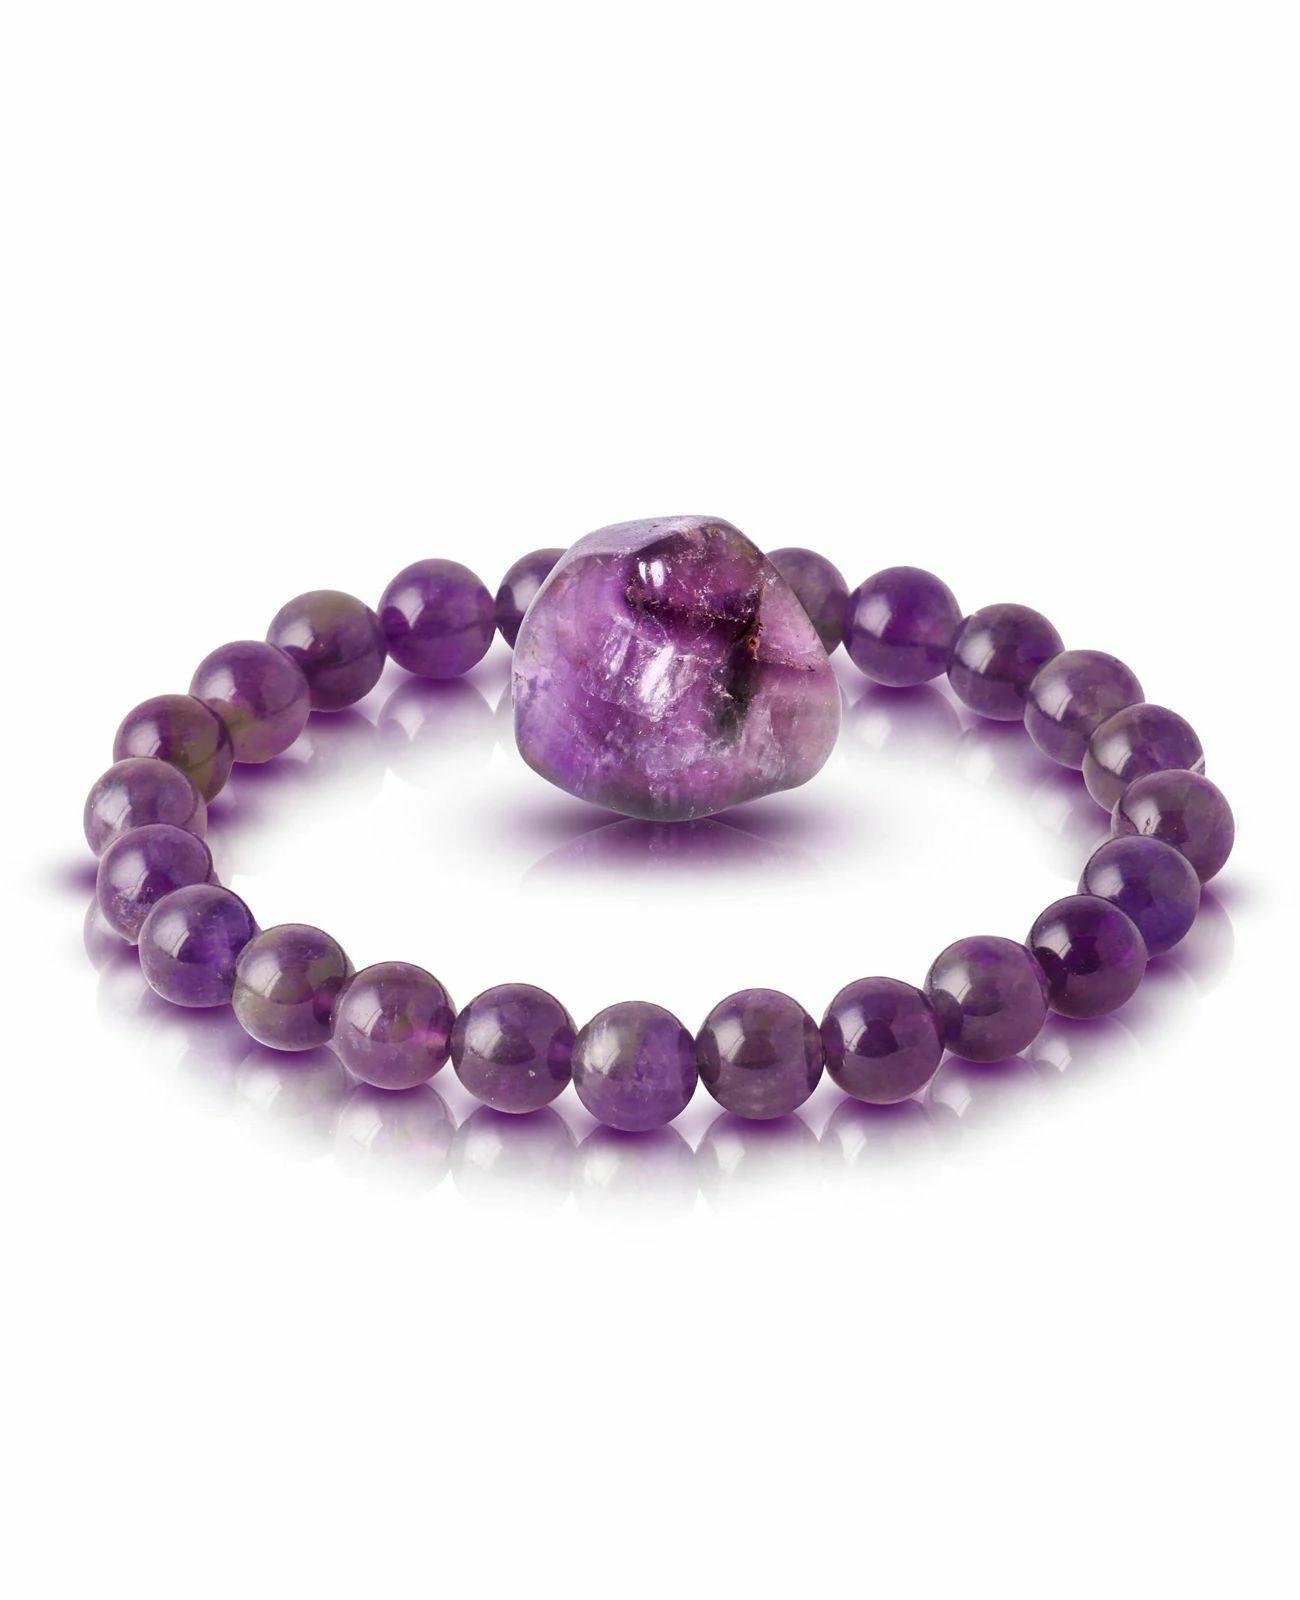
Reikved Zodiac Pisces Birthstone Amethyst Bracelet
Type: Bracelets
Brand: Reikved
Price: Rs. 399
 When we combine metaphysical practices like astrology-reading and crystal-healing, a journey of self-discovery begins. While the stars teach you to look within yourself, crystals amplify your strengths and gifts. Many of us, now, look to our zodiac signs to measure compatibility, massage essential oils into our pain points, or collect crystals to change the flow of energy in our home.
Features: Jewelry for luck and prosperity - channel your intuition with this reikved crystal birthstone bracelet charm bangle. Birthstone brings luck to you as it directly connects with your zodiac and brings you the power of cosmos.,Meaningful charms - this beautiful stretchable keepsake bracelet has a genuine crystals imported from all over the world and hand crafted into these beautiful piece of jewelry.,Excellent gift - for birthday, anniversary, holidays, stocking stuffers, graduation, christmas, valentines day, mothers day, thank you or simply â€thinking of youâ€,Sizing and closure - this bracelet is made using stretchable band which fits all hands.,Ideal for everyday wear â€” with its essential design, this bracelet wears well whether youâ€™re running errands, in the office or out with the girls.